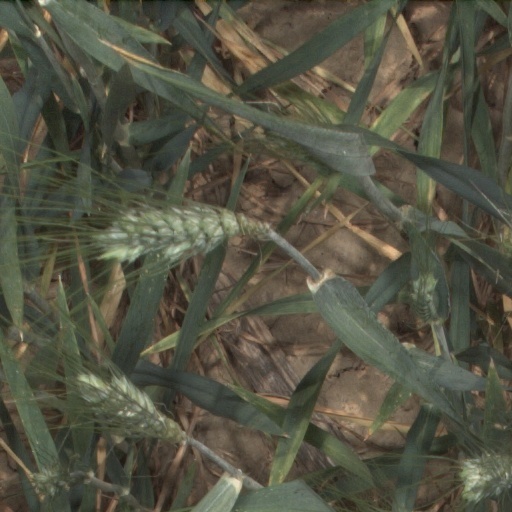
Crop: wheat